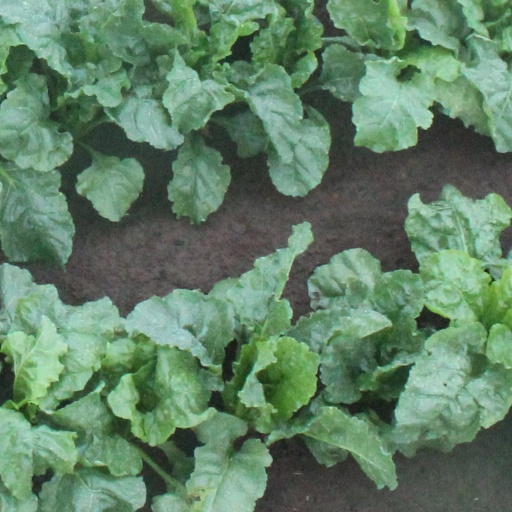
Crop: sugar beet